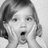
Emotion: surprise